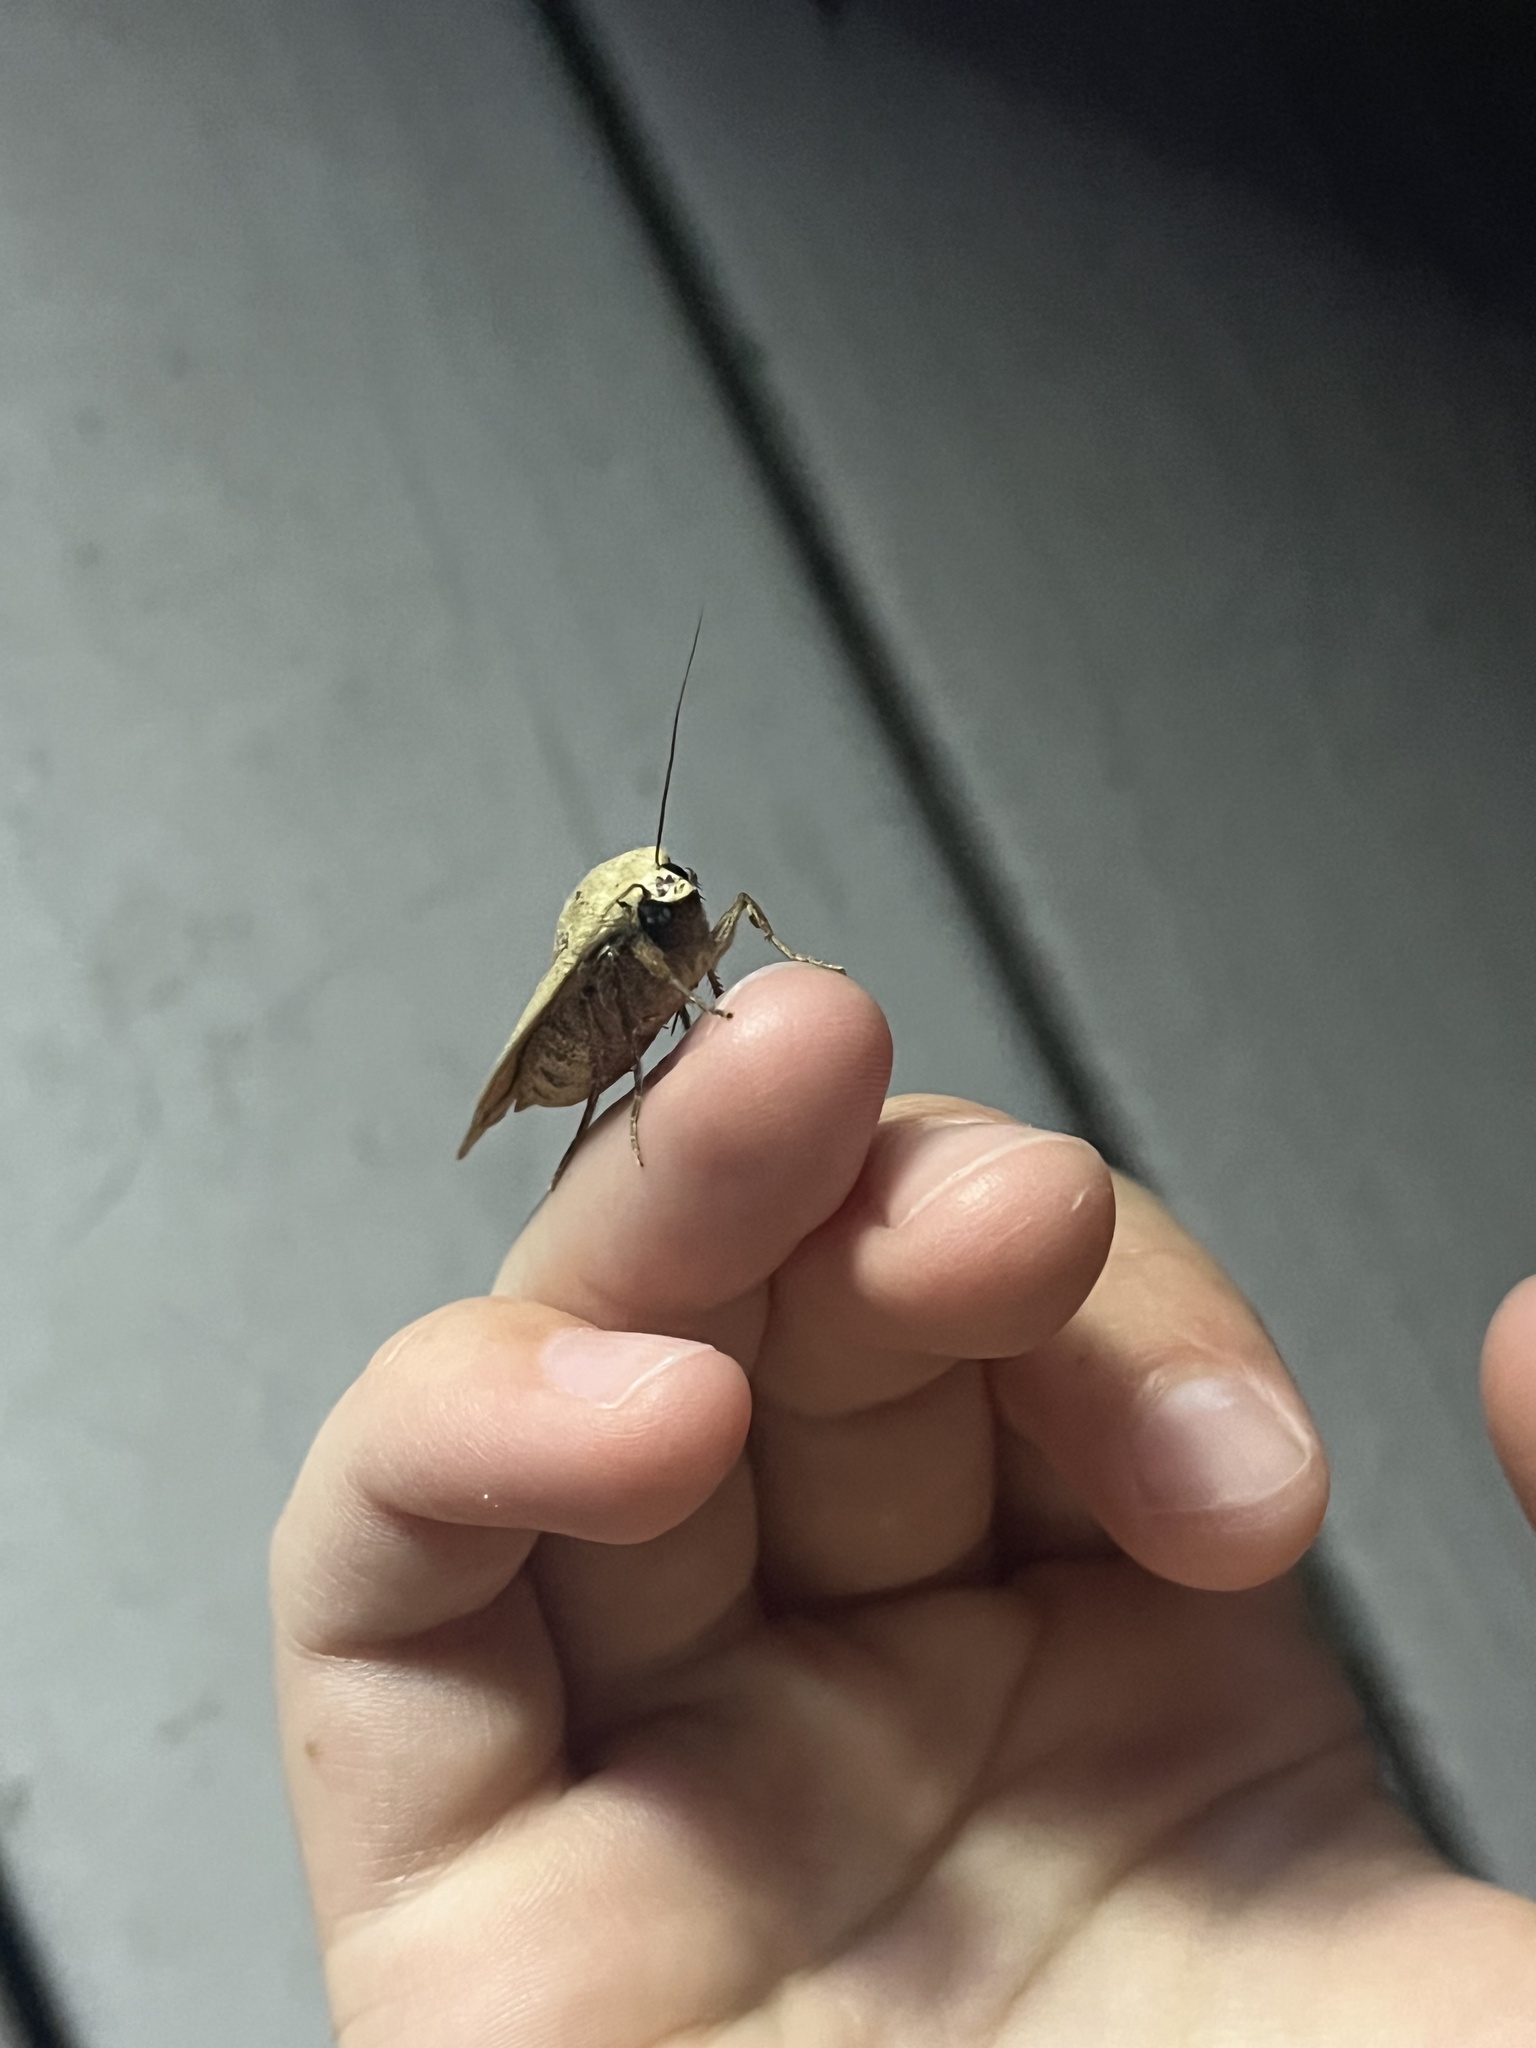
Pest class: cutworms